Coptic identity

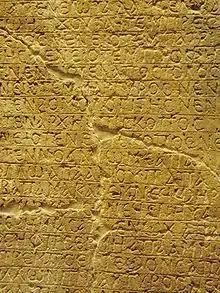

In the fourth and fifth centuries AD, doctrinal differences between the native Christian Church of Egypt and the wider empire began to emerge. The exile of Athanasius of Alexandria by emperor Constantine the Great in the fourth century symbolized the growing distinctiveness of the Church in Egypt. Athanasius’s persecution helped establish a model for later Patriarchs of Alexandria, who were frequently portrayed as defenders of religious orthodoxy against external pressures.